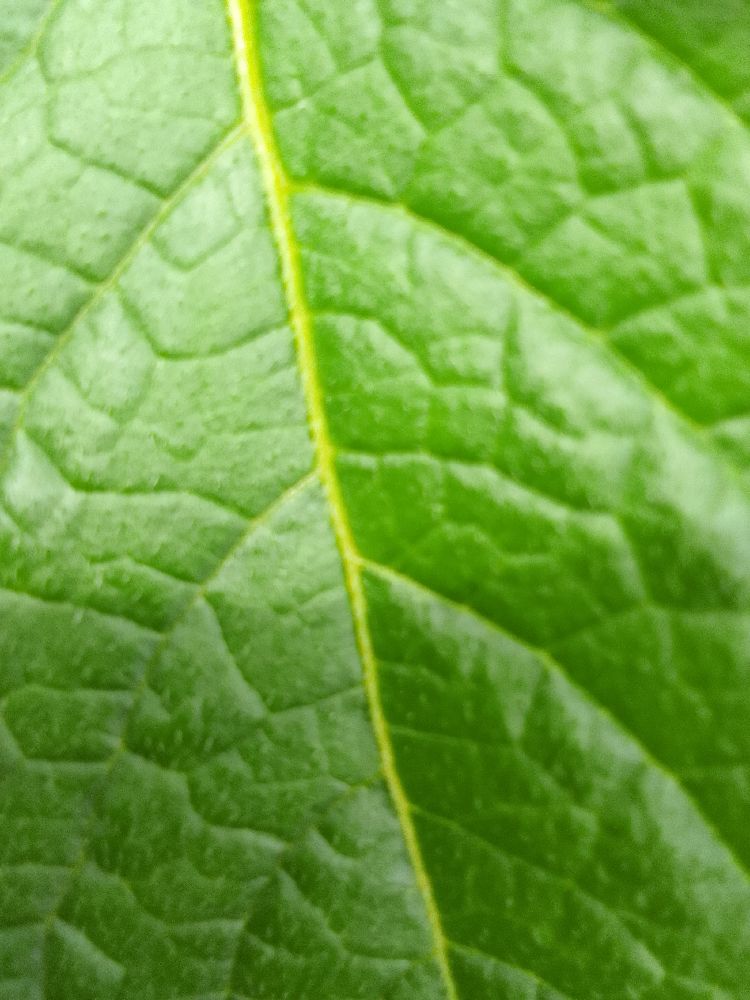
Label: Healthy